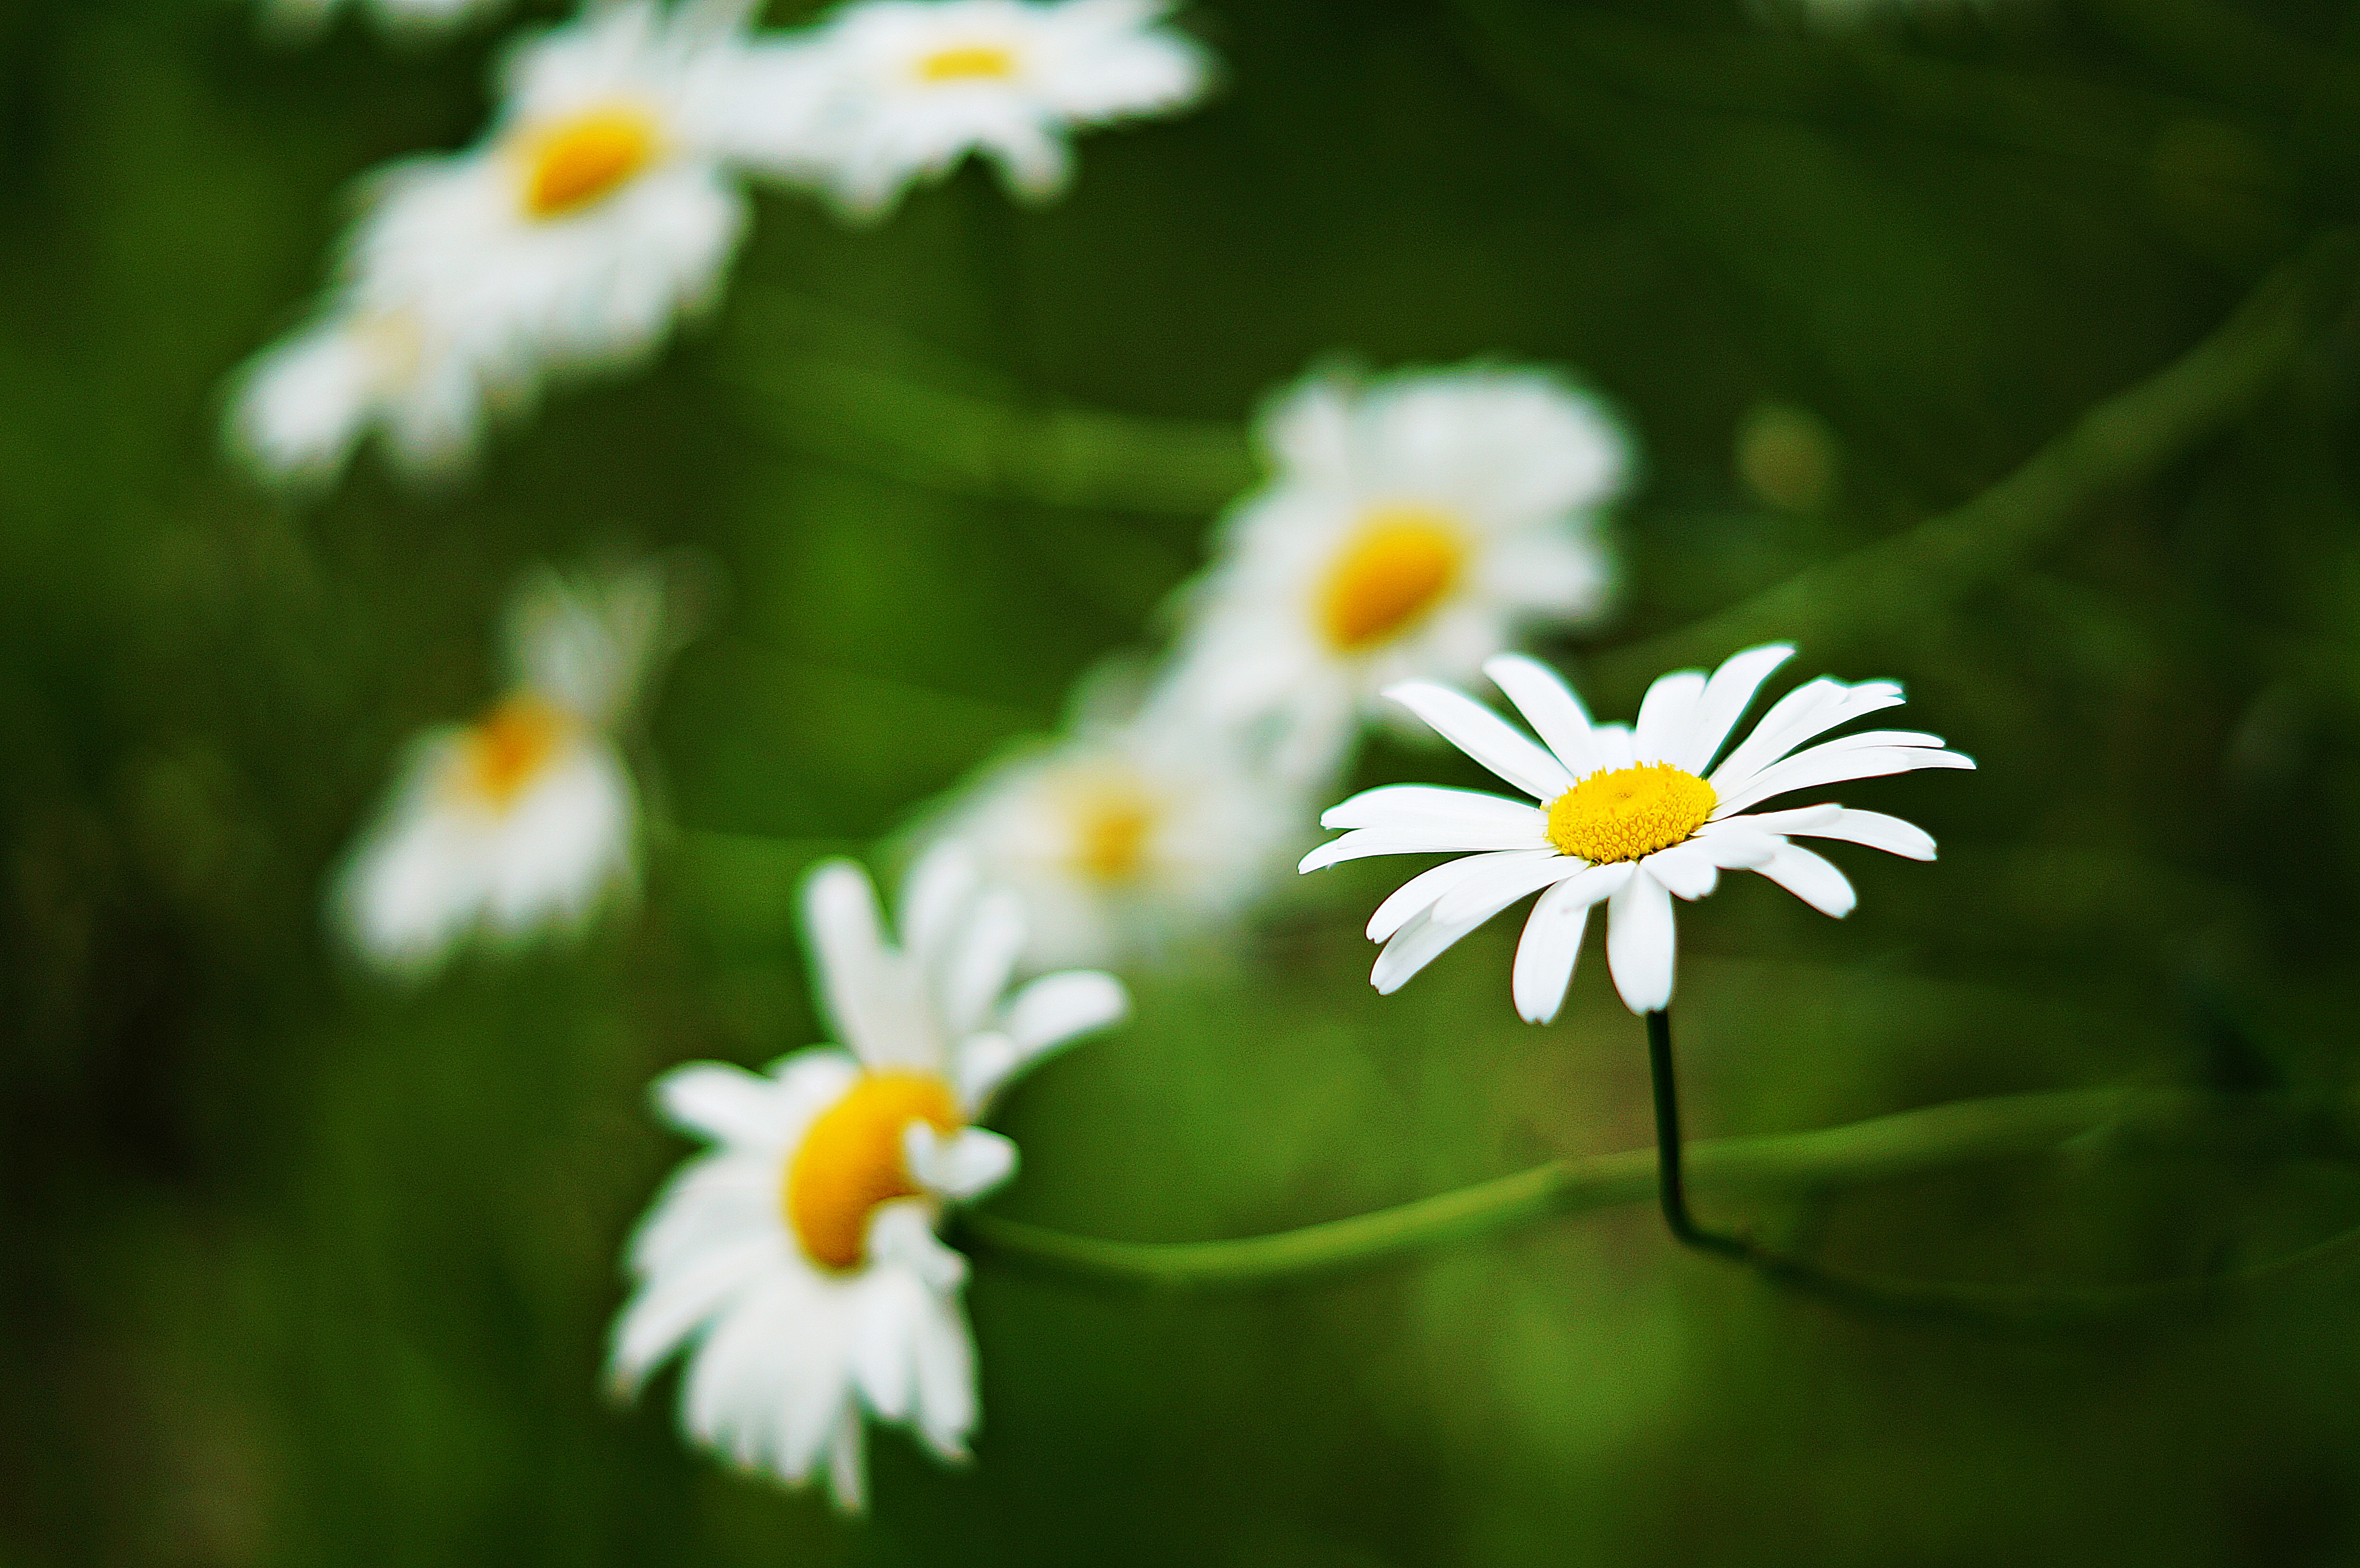
Korean wild flower, flower, petal, daisy, plant, chamaemelum nobile, oxeye daisy, chamomile, flowering plant, close up, mayweed, macro photography, botany, spring, wildflower, daisy family, marguerite daisy, grass, camomile, photography, stitchwort, herb, plant stem, annual plant, perennial plant, tanacetum balsamita